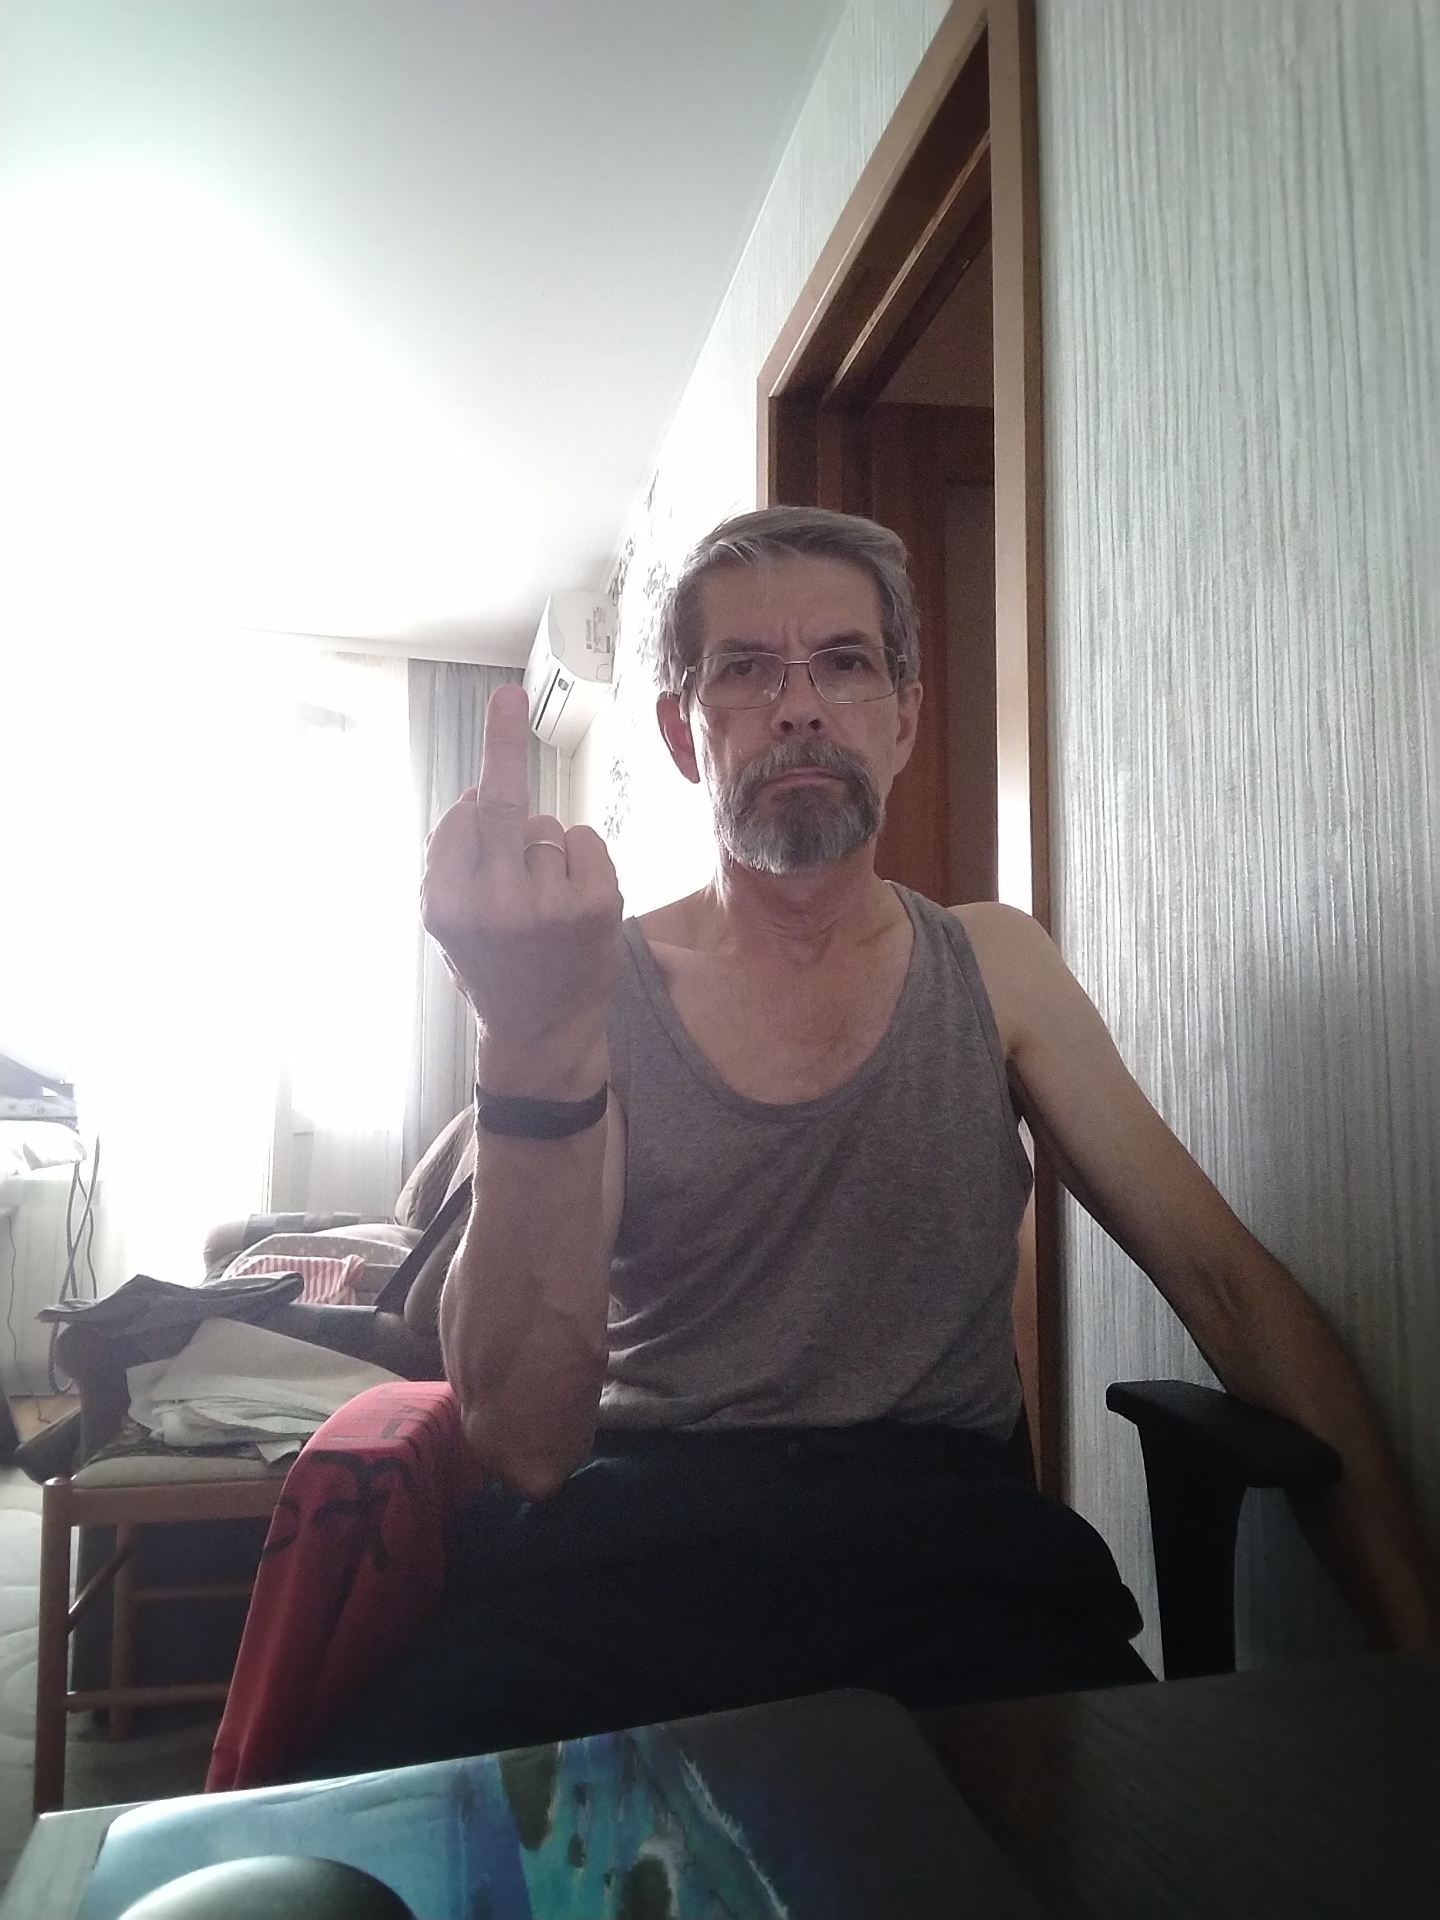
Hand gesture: middle_finger